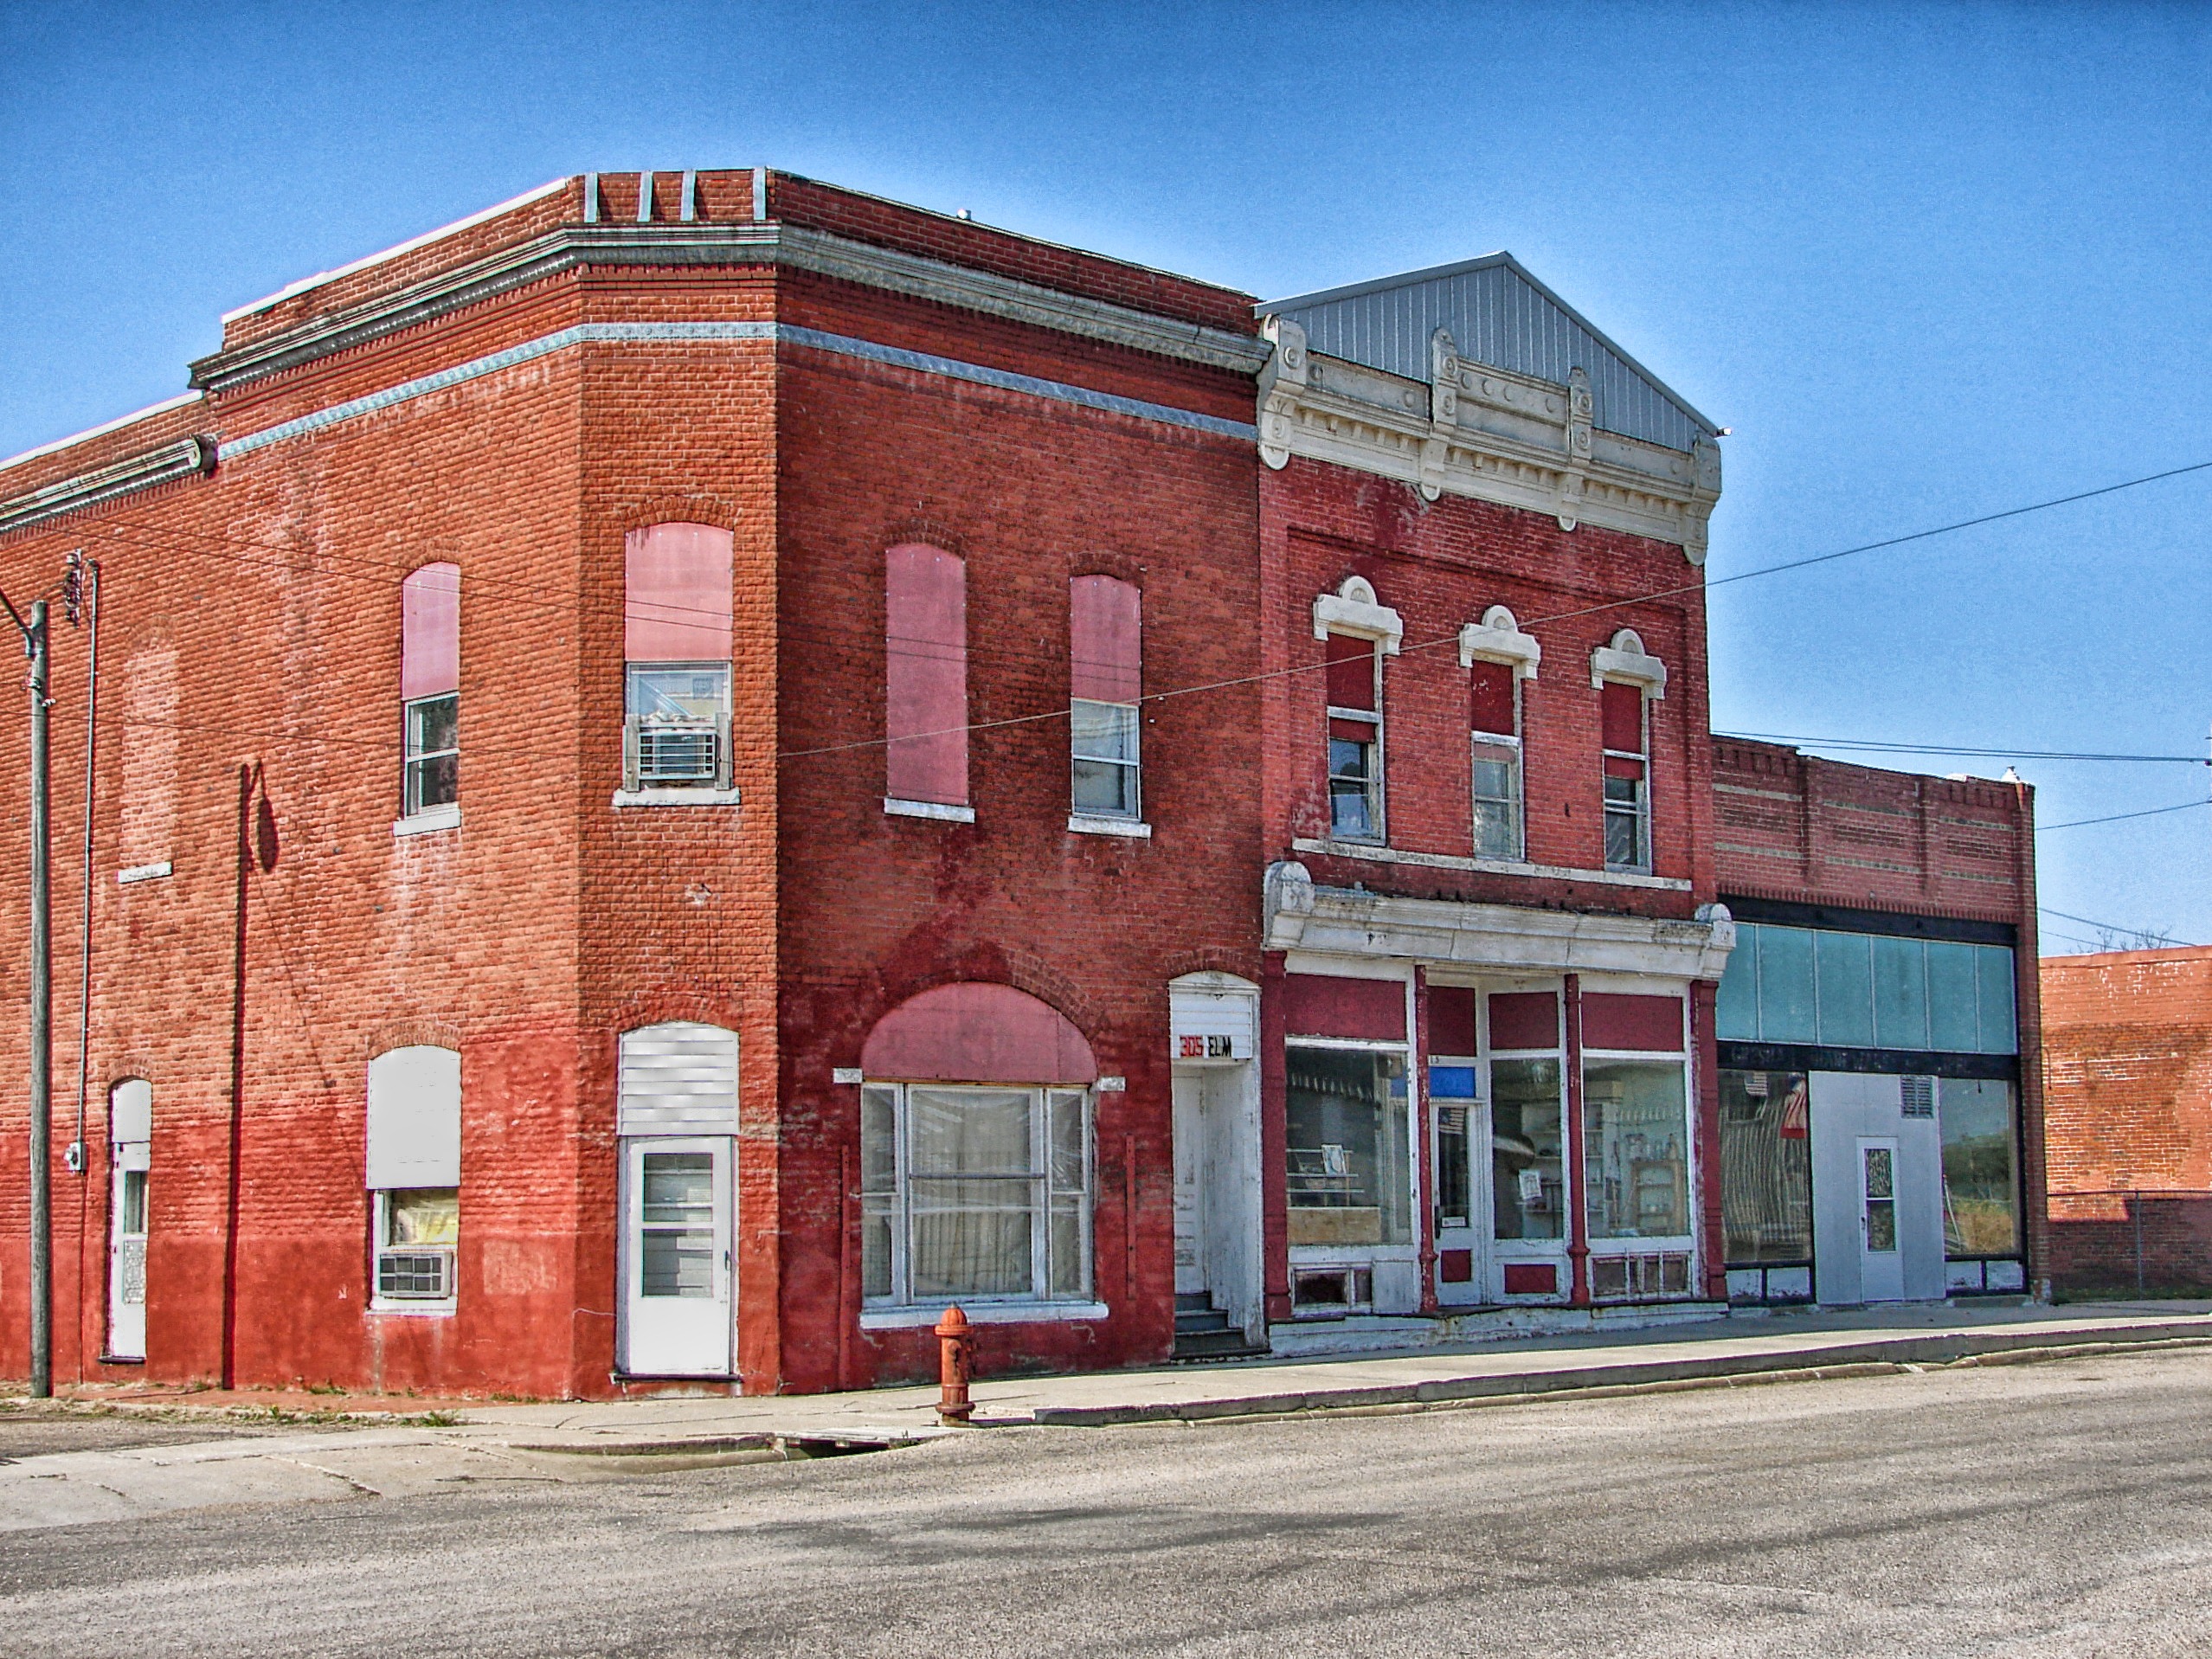
architecture, structure, town, building, downtown, landmark, facade, historic, brick, hdr, estate, nebraska, neighbourhood, urban area, clem's opera house, gresham